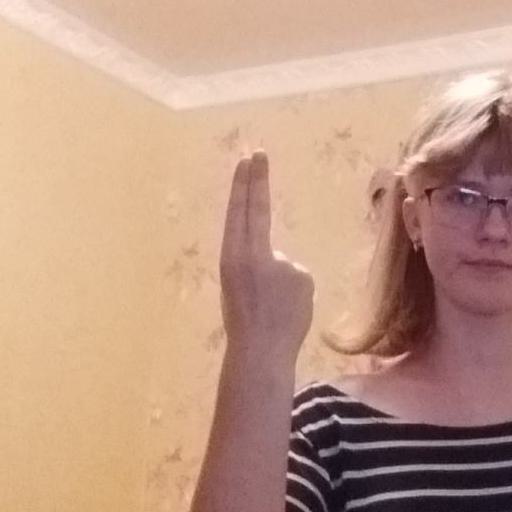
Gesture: two_up_inverted